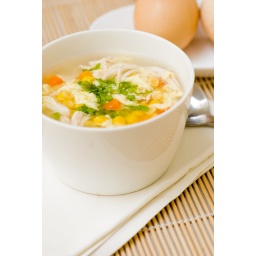
An easy chicken and corn soup, with just under five ingredients, including water